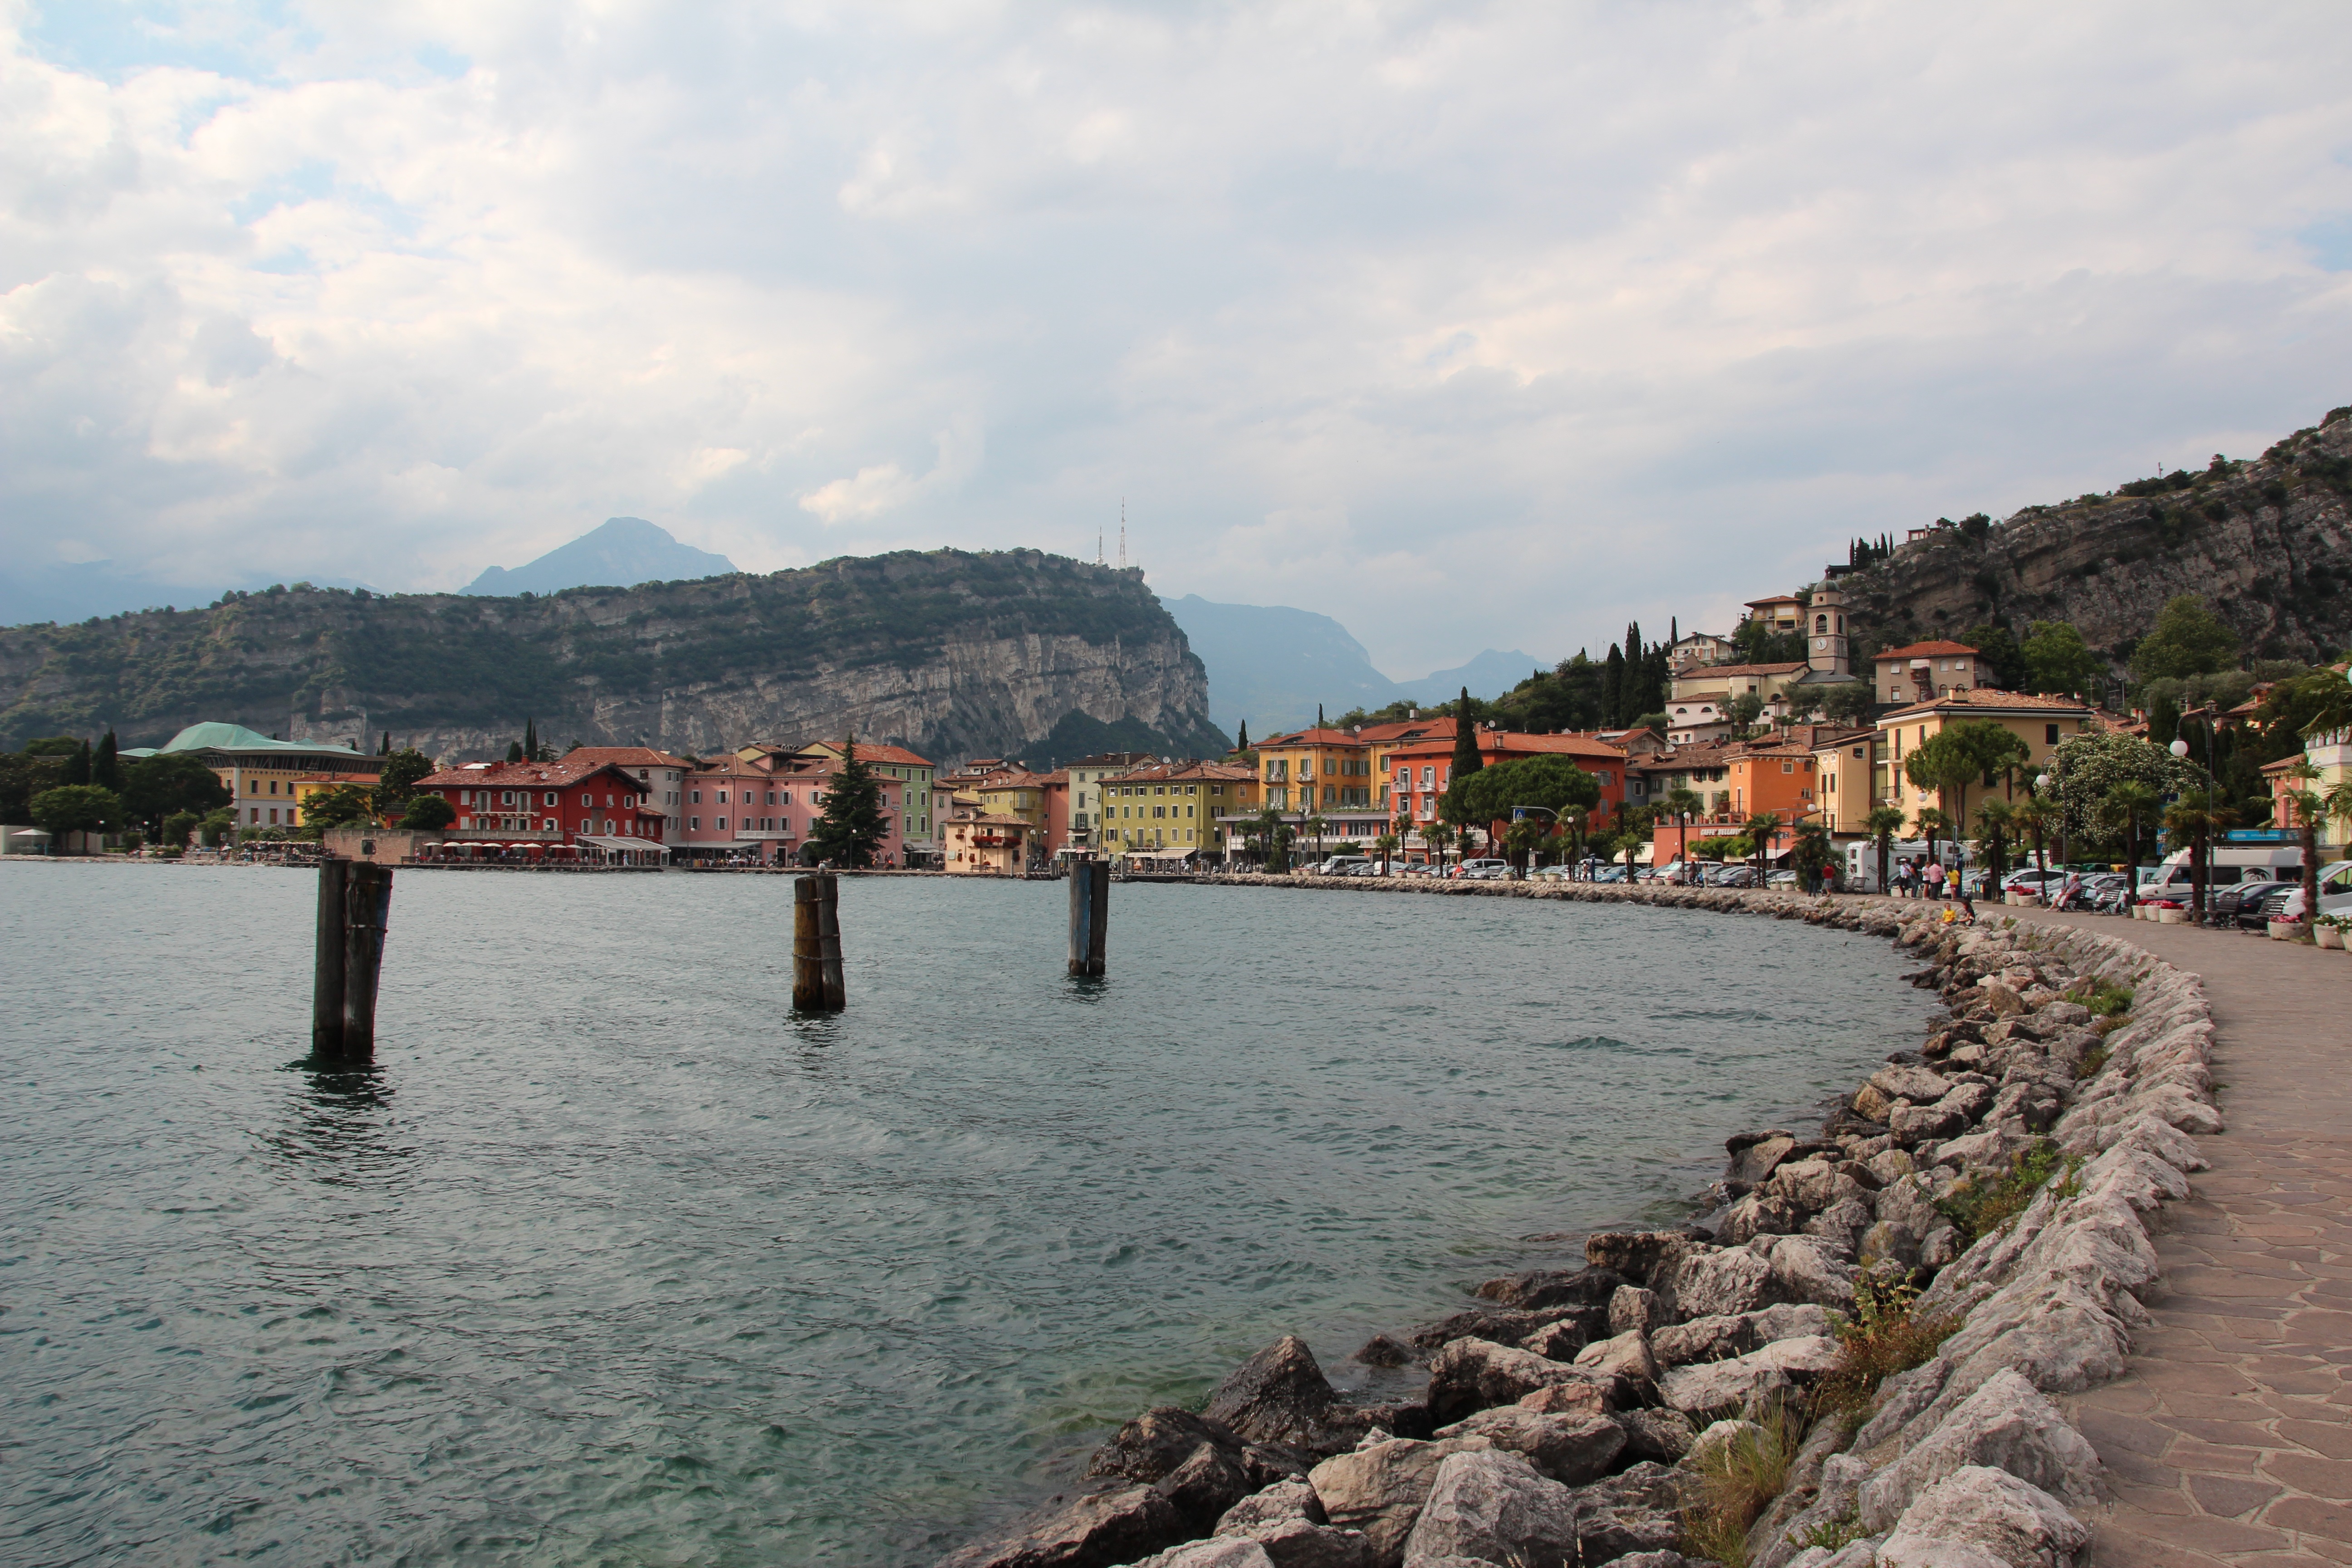
beach, sea, coast, shore, lake, town, river, summer, vacation, walk, cove, bay, italy, reservoir, tourism, waterway, body of water, garda, promenade, torbole